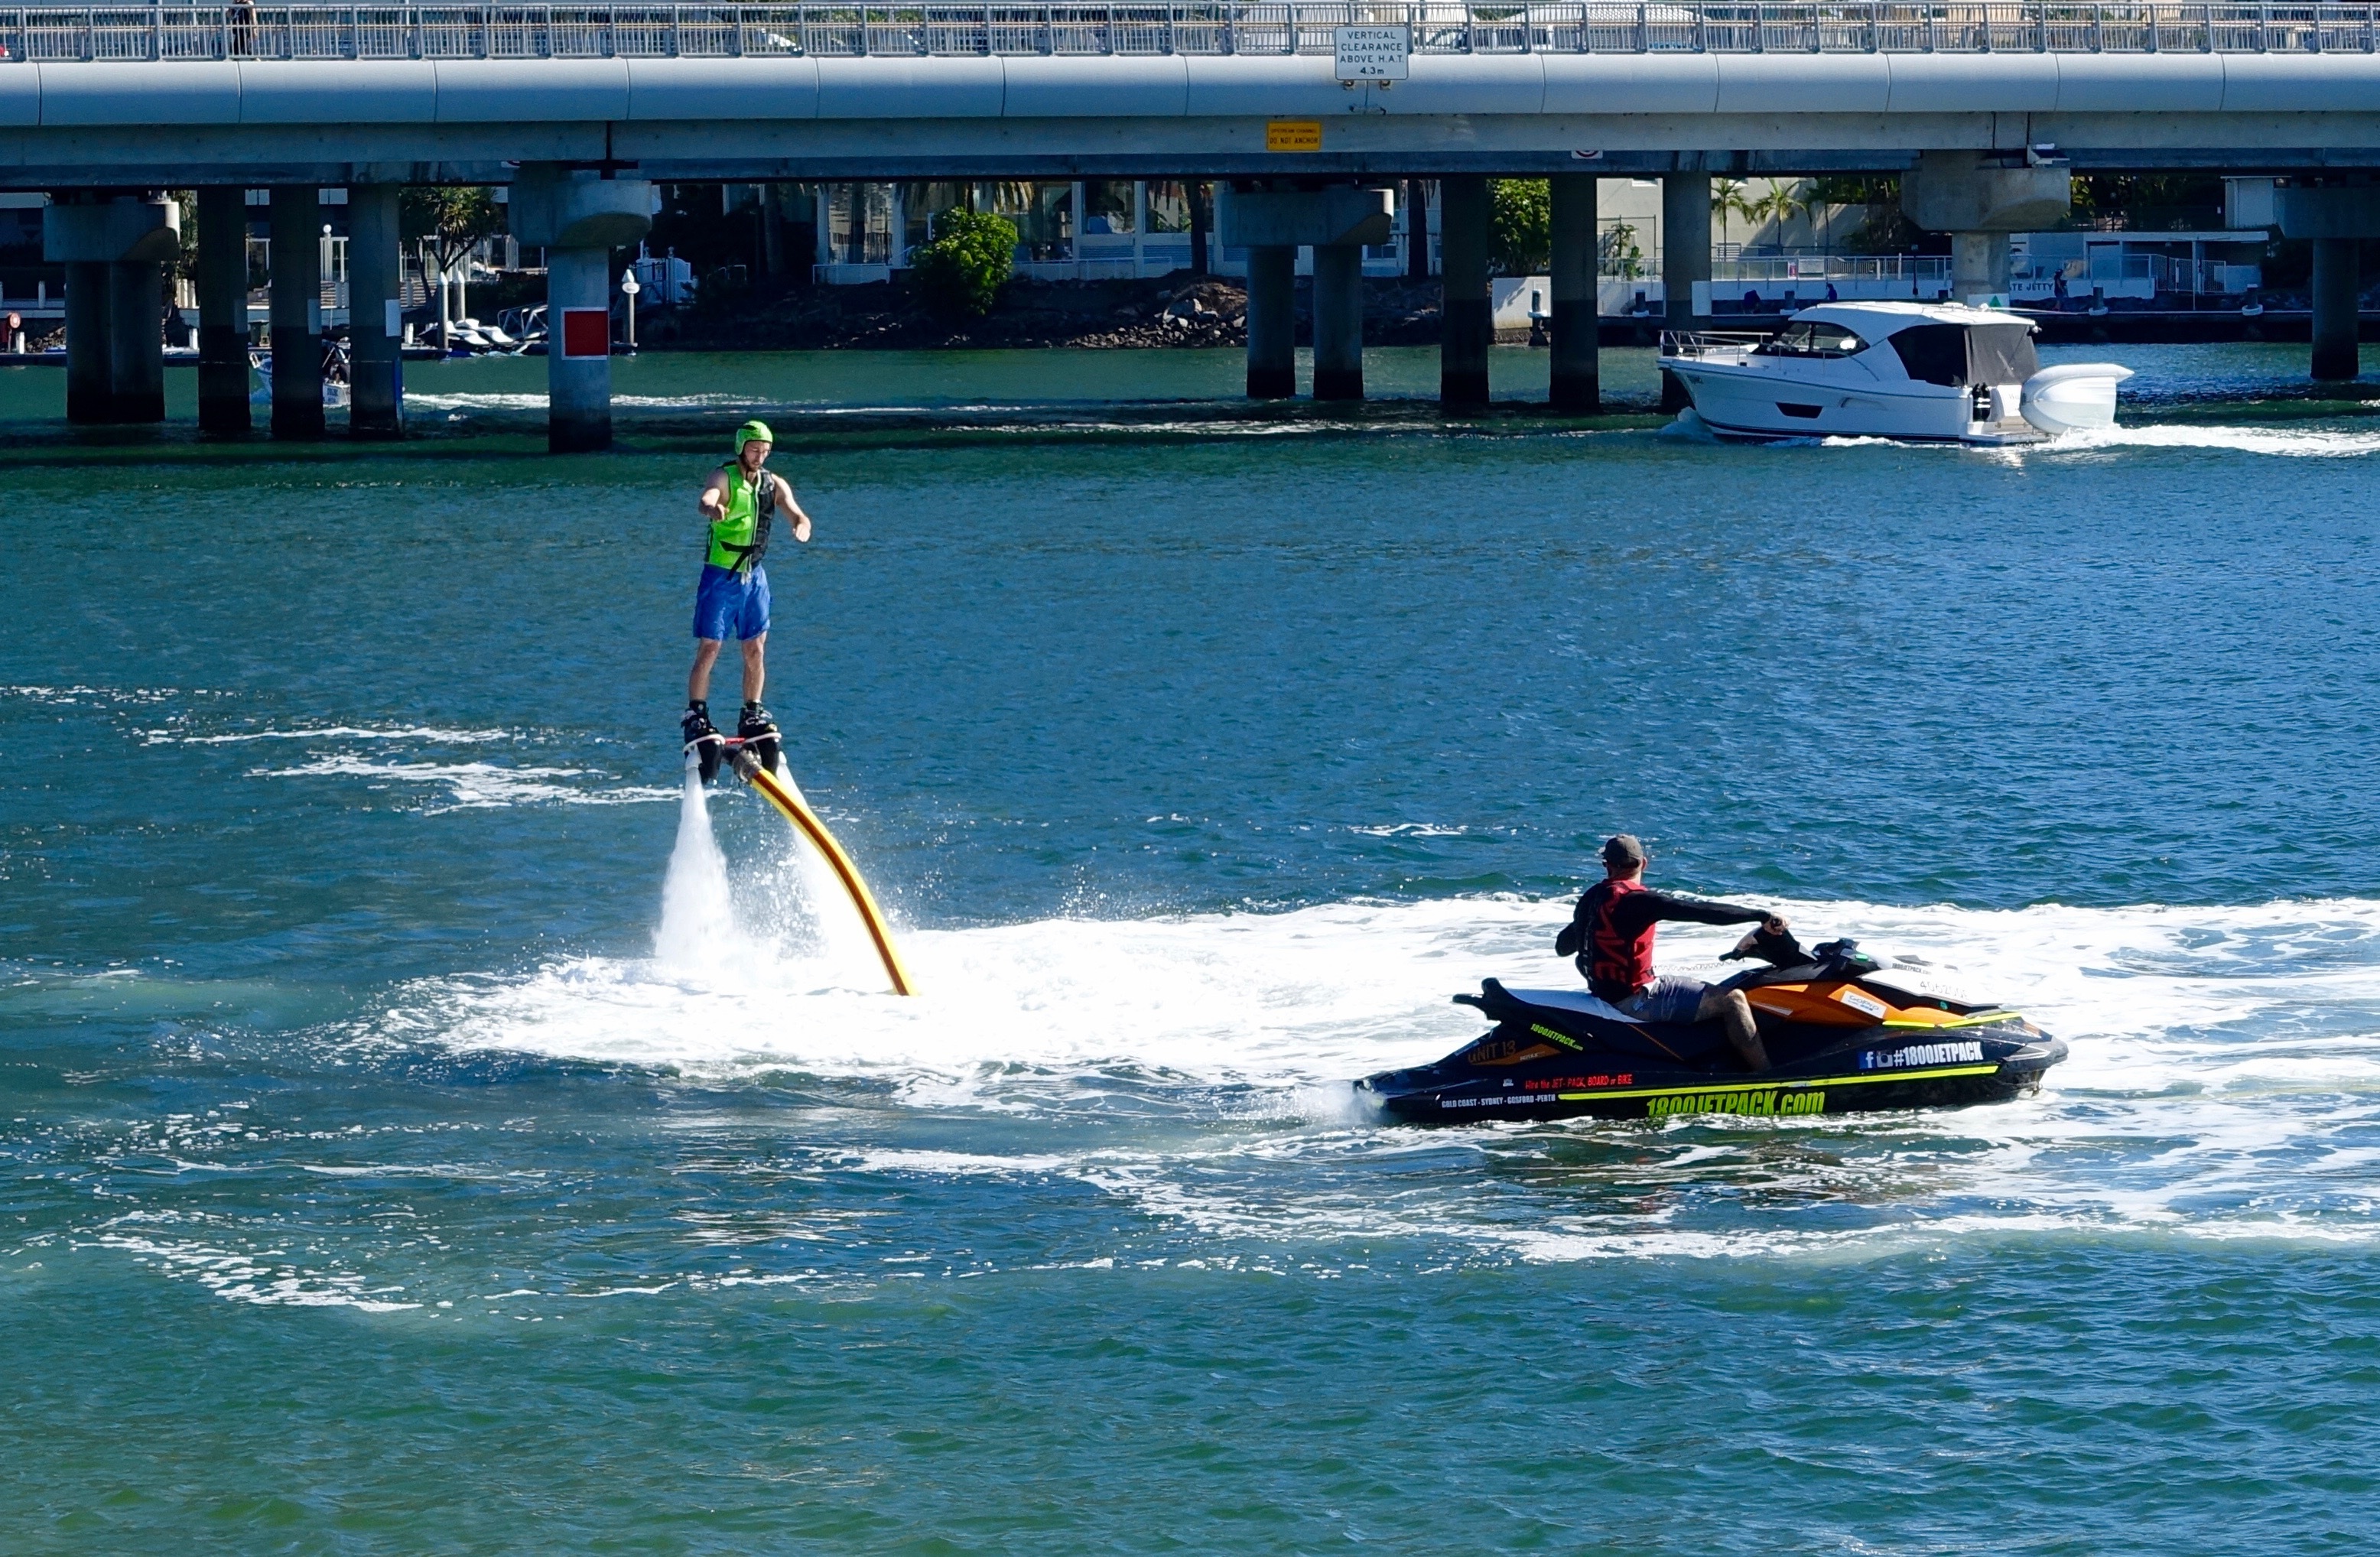
sea, water, recreation, paddle, vehicle, sailing, power, sports, boating, watersport, watercraft, motorsport, canoeing, flyboard, water sport, jet ski, waterjet, propulsion, outdoor recreation, jetpack, powerboating, personal water craft